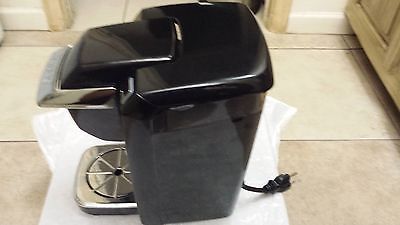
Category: coffee maker